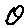
Label: 0